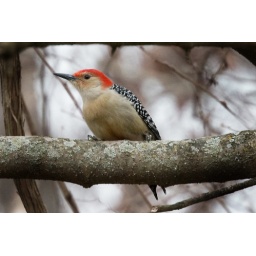
this photo is a red bellied woodpecker photoed in my backyard.